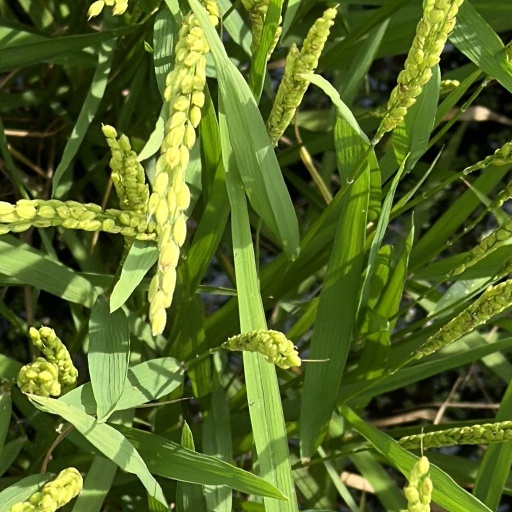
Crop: rice